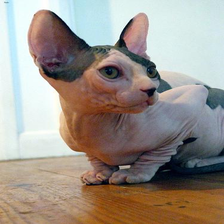
Species: cat
Breed: Sphynx